Rifaat al-Assad

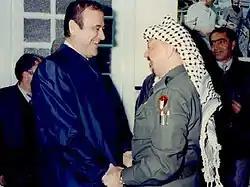
Rifaat al-Assad meets with Yasir Arafat, 1983.

In 1983, Rifaat met with PLO leader Yasir Arafat in an attempt to appease growing tensions between Syria and Arafat's loyalists.